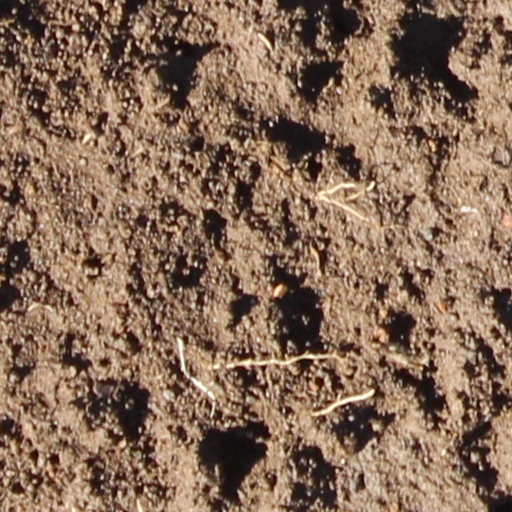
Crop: wheat